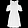
Label: Dress